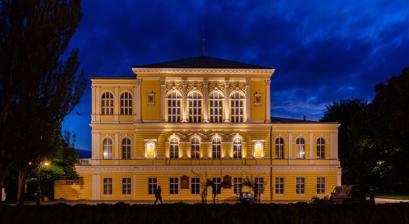
Building: Žofín Palace
Country: Czechia
Year built: 1837
Žofín Palace Palác Žofín General information Architectural style Neo-Renaissance Location Slavonic Island Town or city Prague Country Czech Republic Coordinates 50°4′44″N 14°24′46″E / 50.07889°N 14.41278°E / 50.07889; 14.41278 Opened 1837 Renovated 1884 Website http://www.zofin.cz/en/palac-zofin/ Žofín Palace ( Czech pronunciation: [ˈʒofiːn] ) is a Neo-Renaissance building in Prague , in the Czech Republic . It is a cultural centre, a venue for concerts, balls, conferences and exhibitions. It is situated on Slovanský ostrov [ cs ] (Slavonic Island), an island in the Vltava river in New Town, Prague . History The island in the Vltava river was formed in the 18th century. Damaged by floods in 1784, it was  protected with a wall and planted with trees. In 1830, the island, then known as Barvířský ostrov (Dyer's Island), was bought by Václav Novotný, a miller. He created a Neo-Renaissance building here in 1836–1837; it was named after Princess Sophie ( Žofie in Czech), mother of Austrian Emperor Franz Joseph I . The single-storey building had a concert hall and social hall, and was opened in 1837 with a ball. The Prague Slavic Congress was held here in 1848. In 1925, to commemorate the event, the island was renamed Slovanský ostrov . In 1884 the City of Prague bought the island, including the palace which was rebuilt as a two-storey building. The exterior and interior were renovated in 1991–1994. Since 2005, it is the annual venue for Forum 2000 . Musical performances Daytime view Antonín Dvořák held his first concert here in 1878. Berlioz, Liszt, Tchaikovsky and Wagner appeared in concerts in the palace. Má vlast , a set of six symphonic poems by Bedřich Smetana , was first performed in its entirety in Žofín Palace on 5 November 1882. References